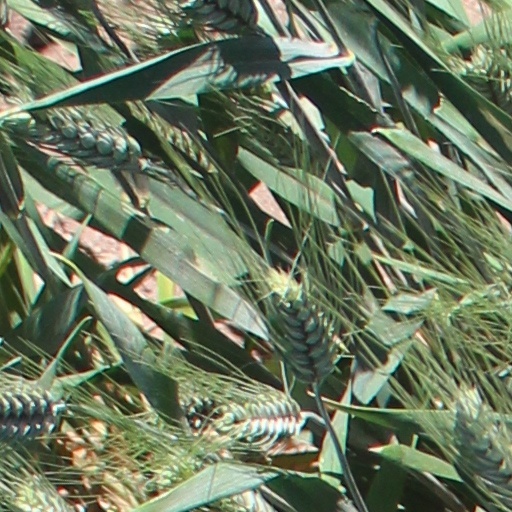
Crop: wheat